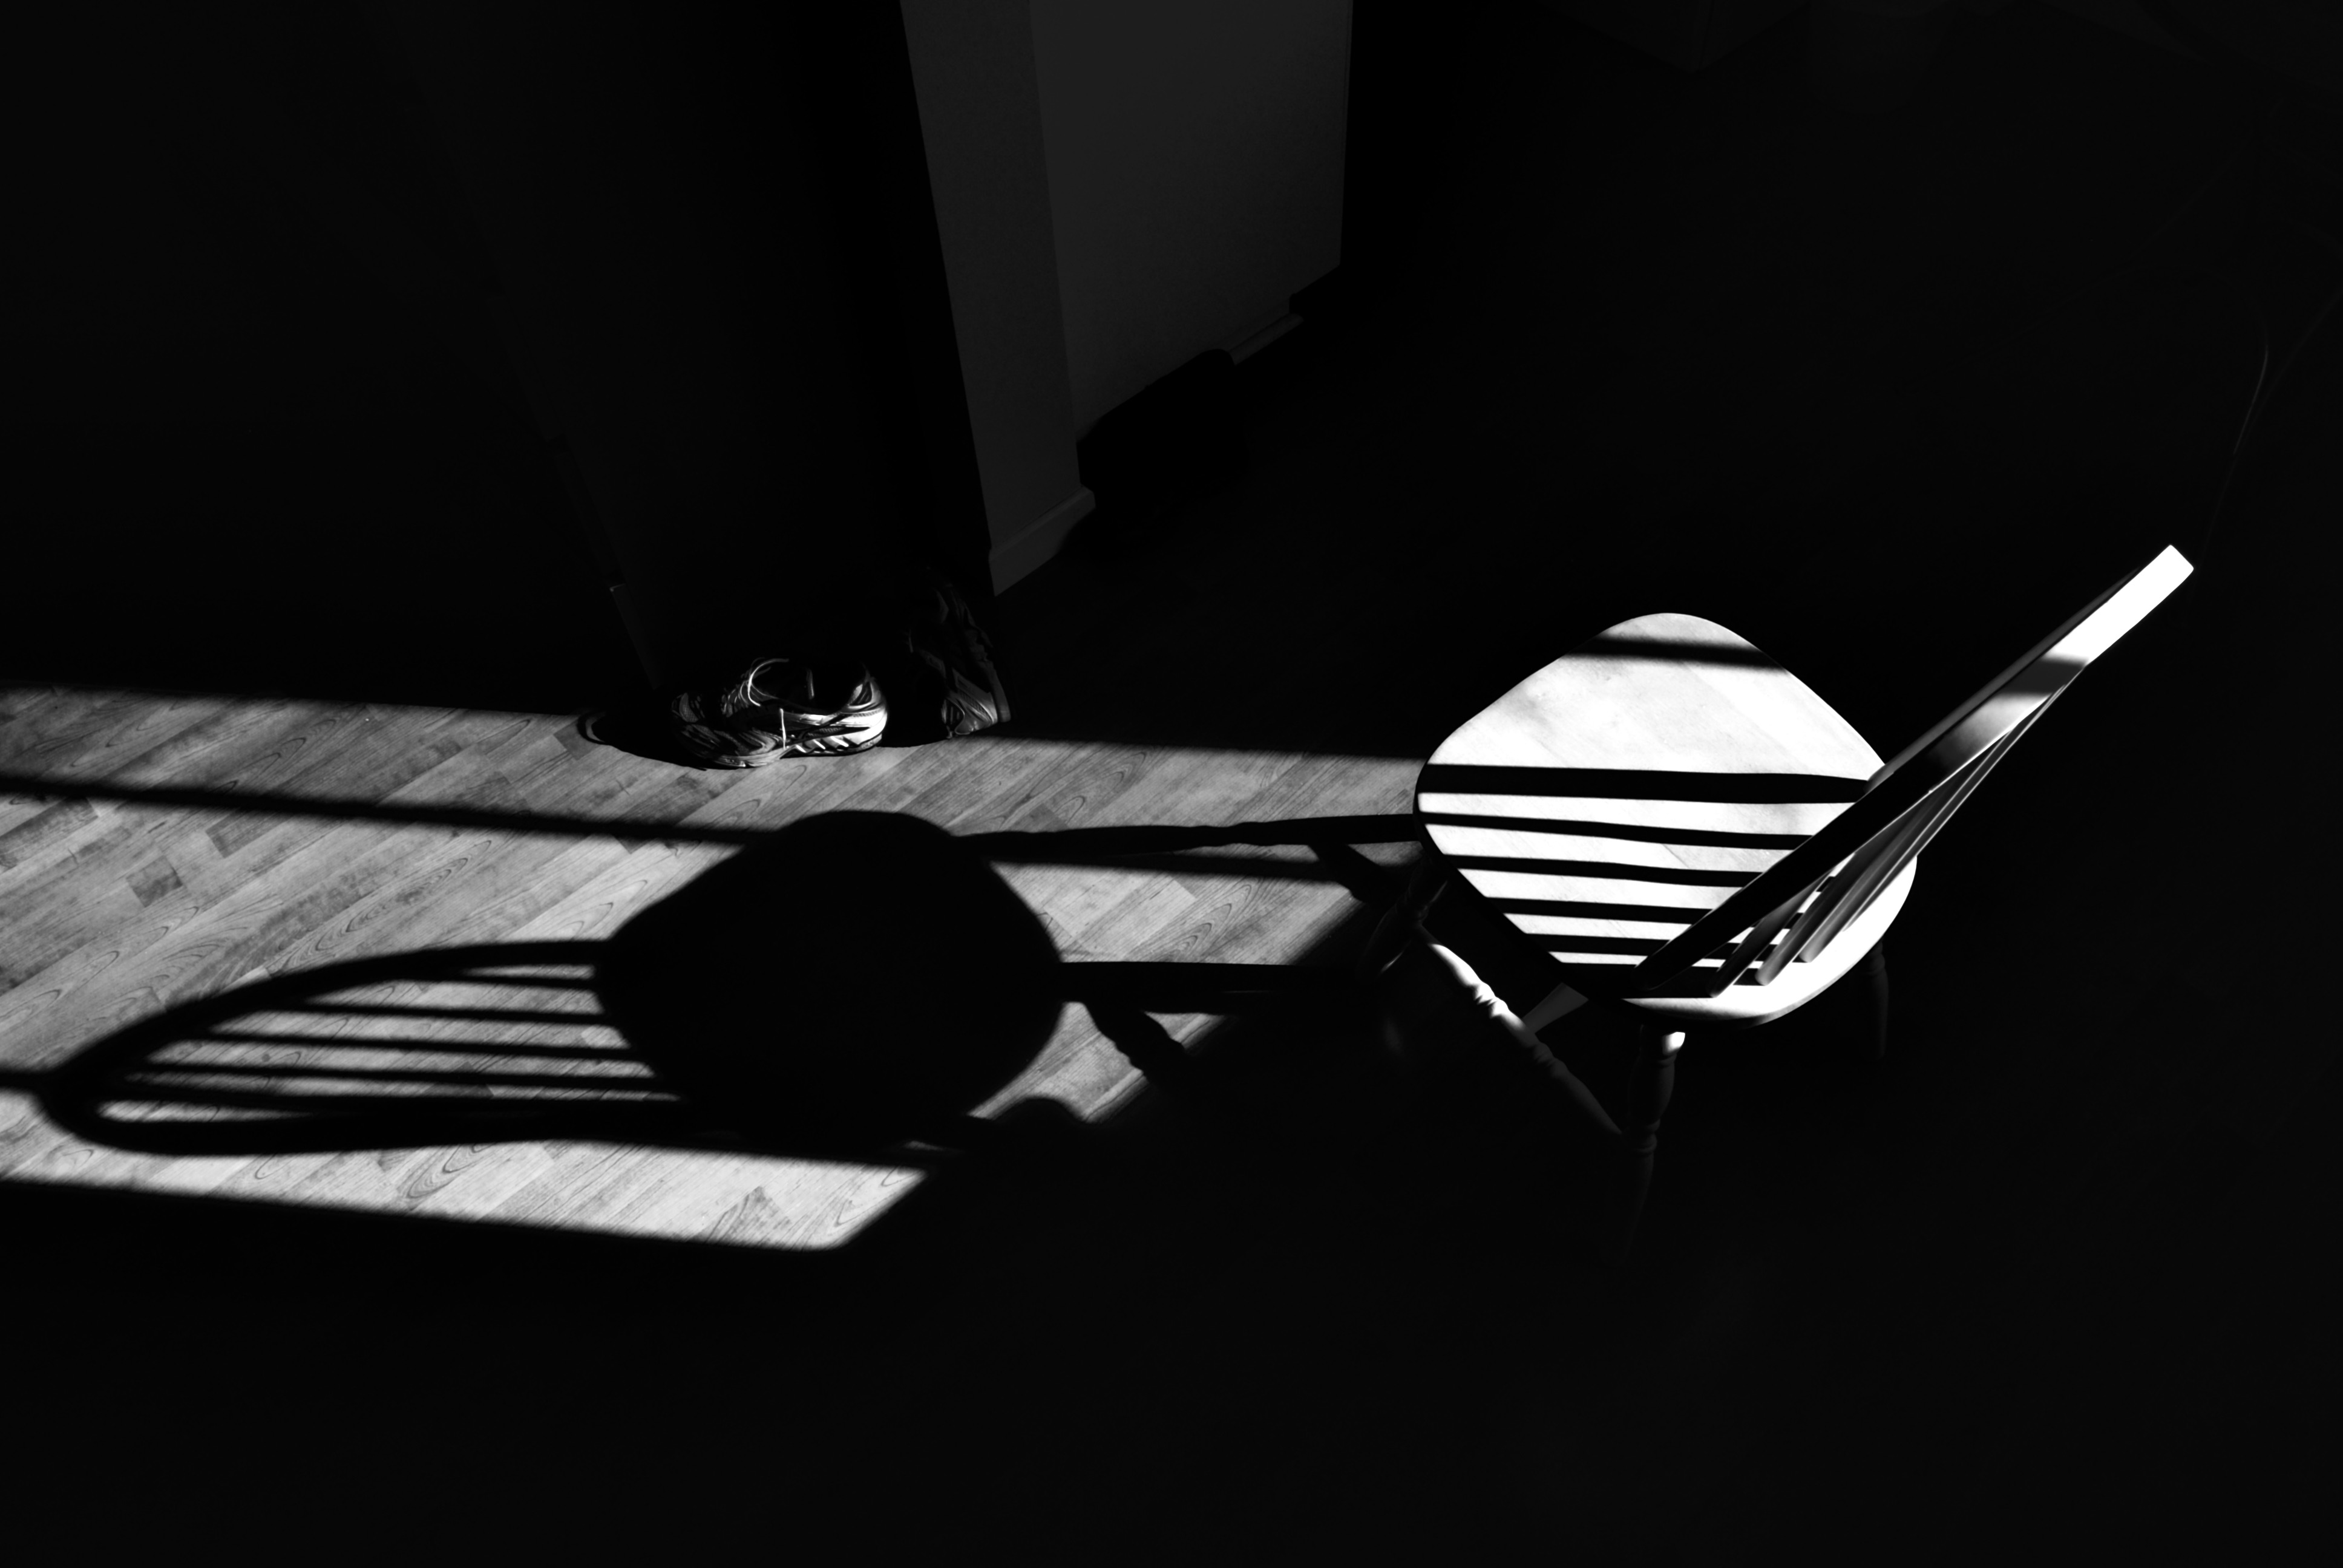
wing, light, black and white, white, guitar, shadow, darkness, black, monochrome, lighting, glasses, shape, still life photography, monochrome photography